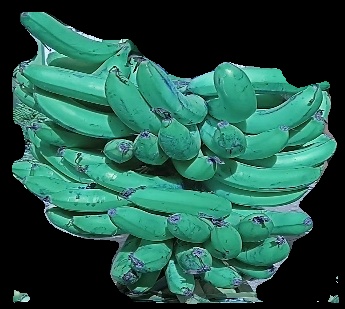
Variety: pachbale
Grade: grade3